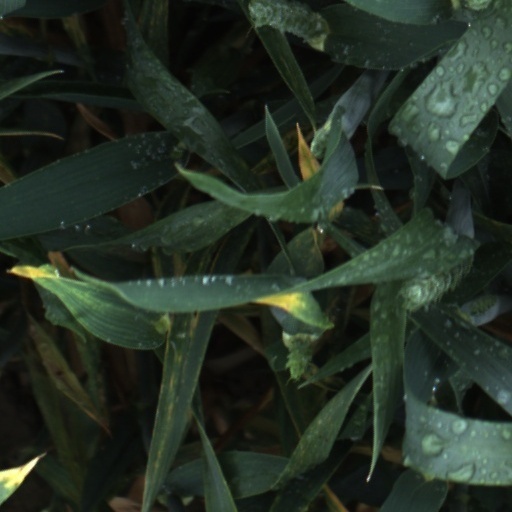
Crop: wheat